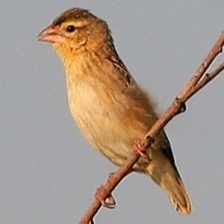
Species: NORTHERN RED BISHOP
Scientific name: EUPLECTES FRANCISCANUS